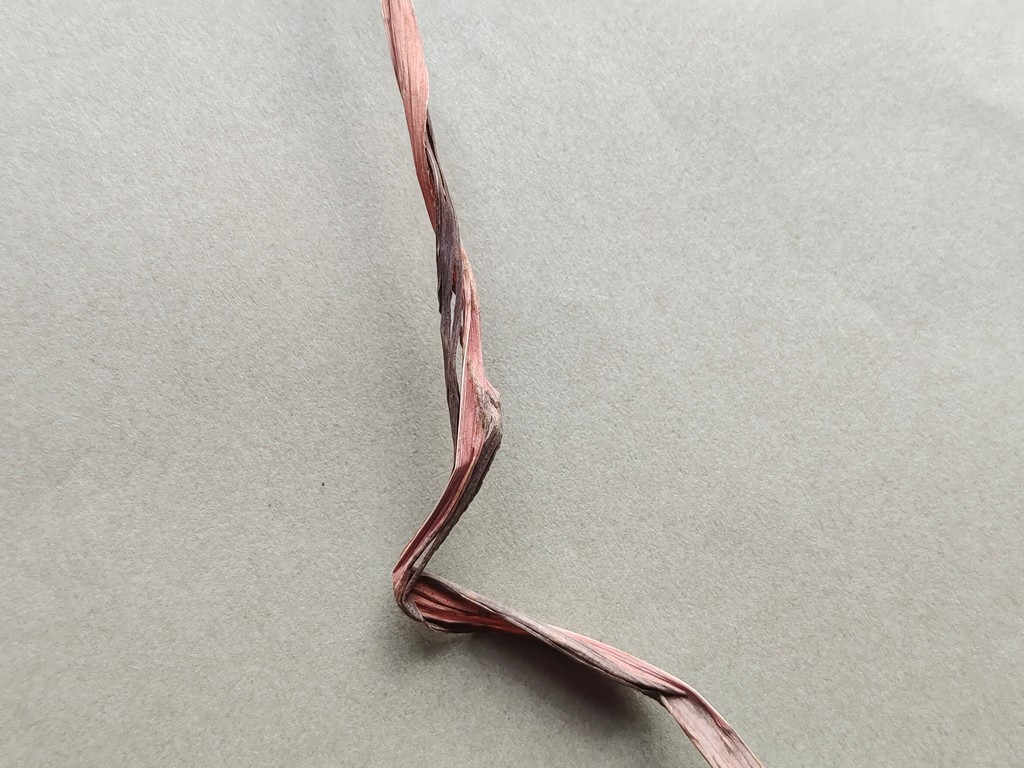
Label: Dried